Japanese units of measurement

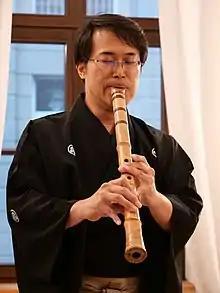
A man playing the "shakuhachi" flute, named after its traditional length of 1 "shaku" and 8 "sun" (54.5 cm)

The base unit of Japanese length is the "shaku" based upon the Chinese "chi", with other units derived from it and changing over time based on its dimensions. The "chi" was originally a span taken from the end of the thumb to the tip of an outstretched middle finger, but which gradually increased in length to about , just a few centimetres longer than the size of a foot.